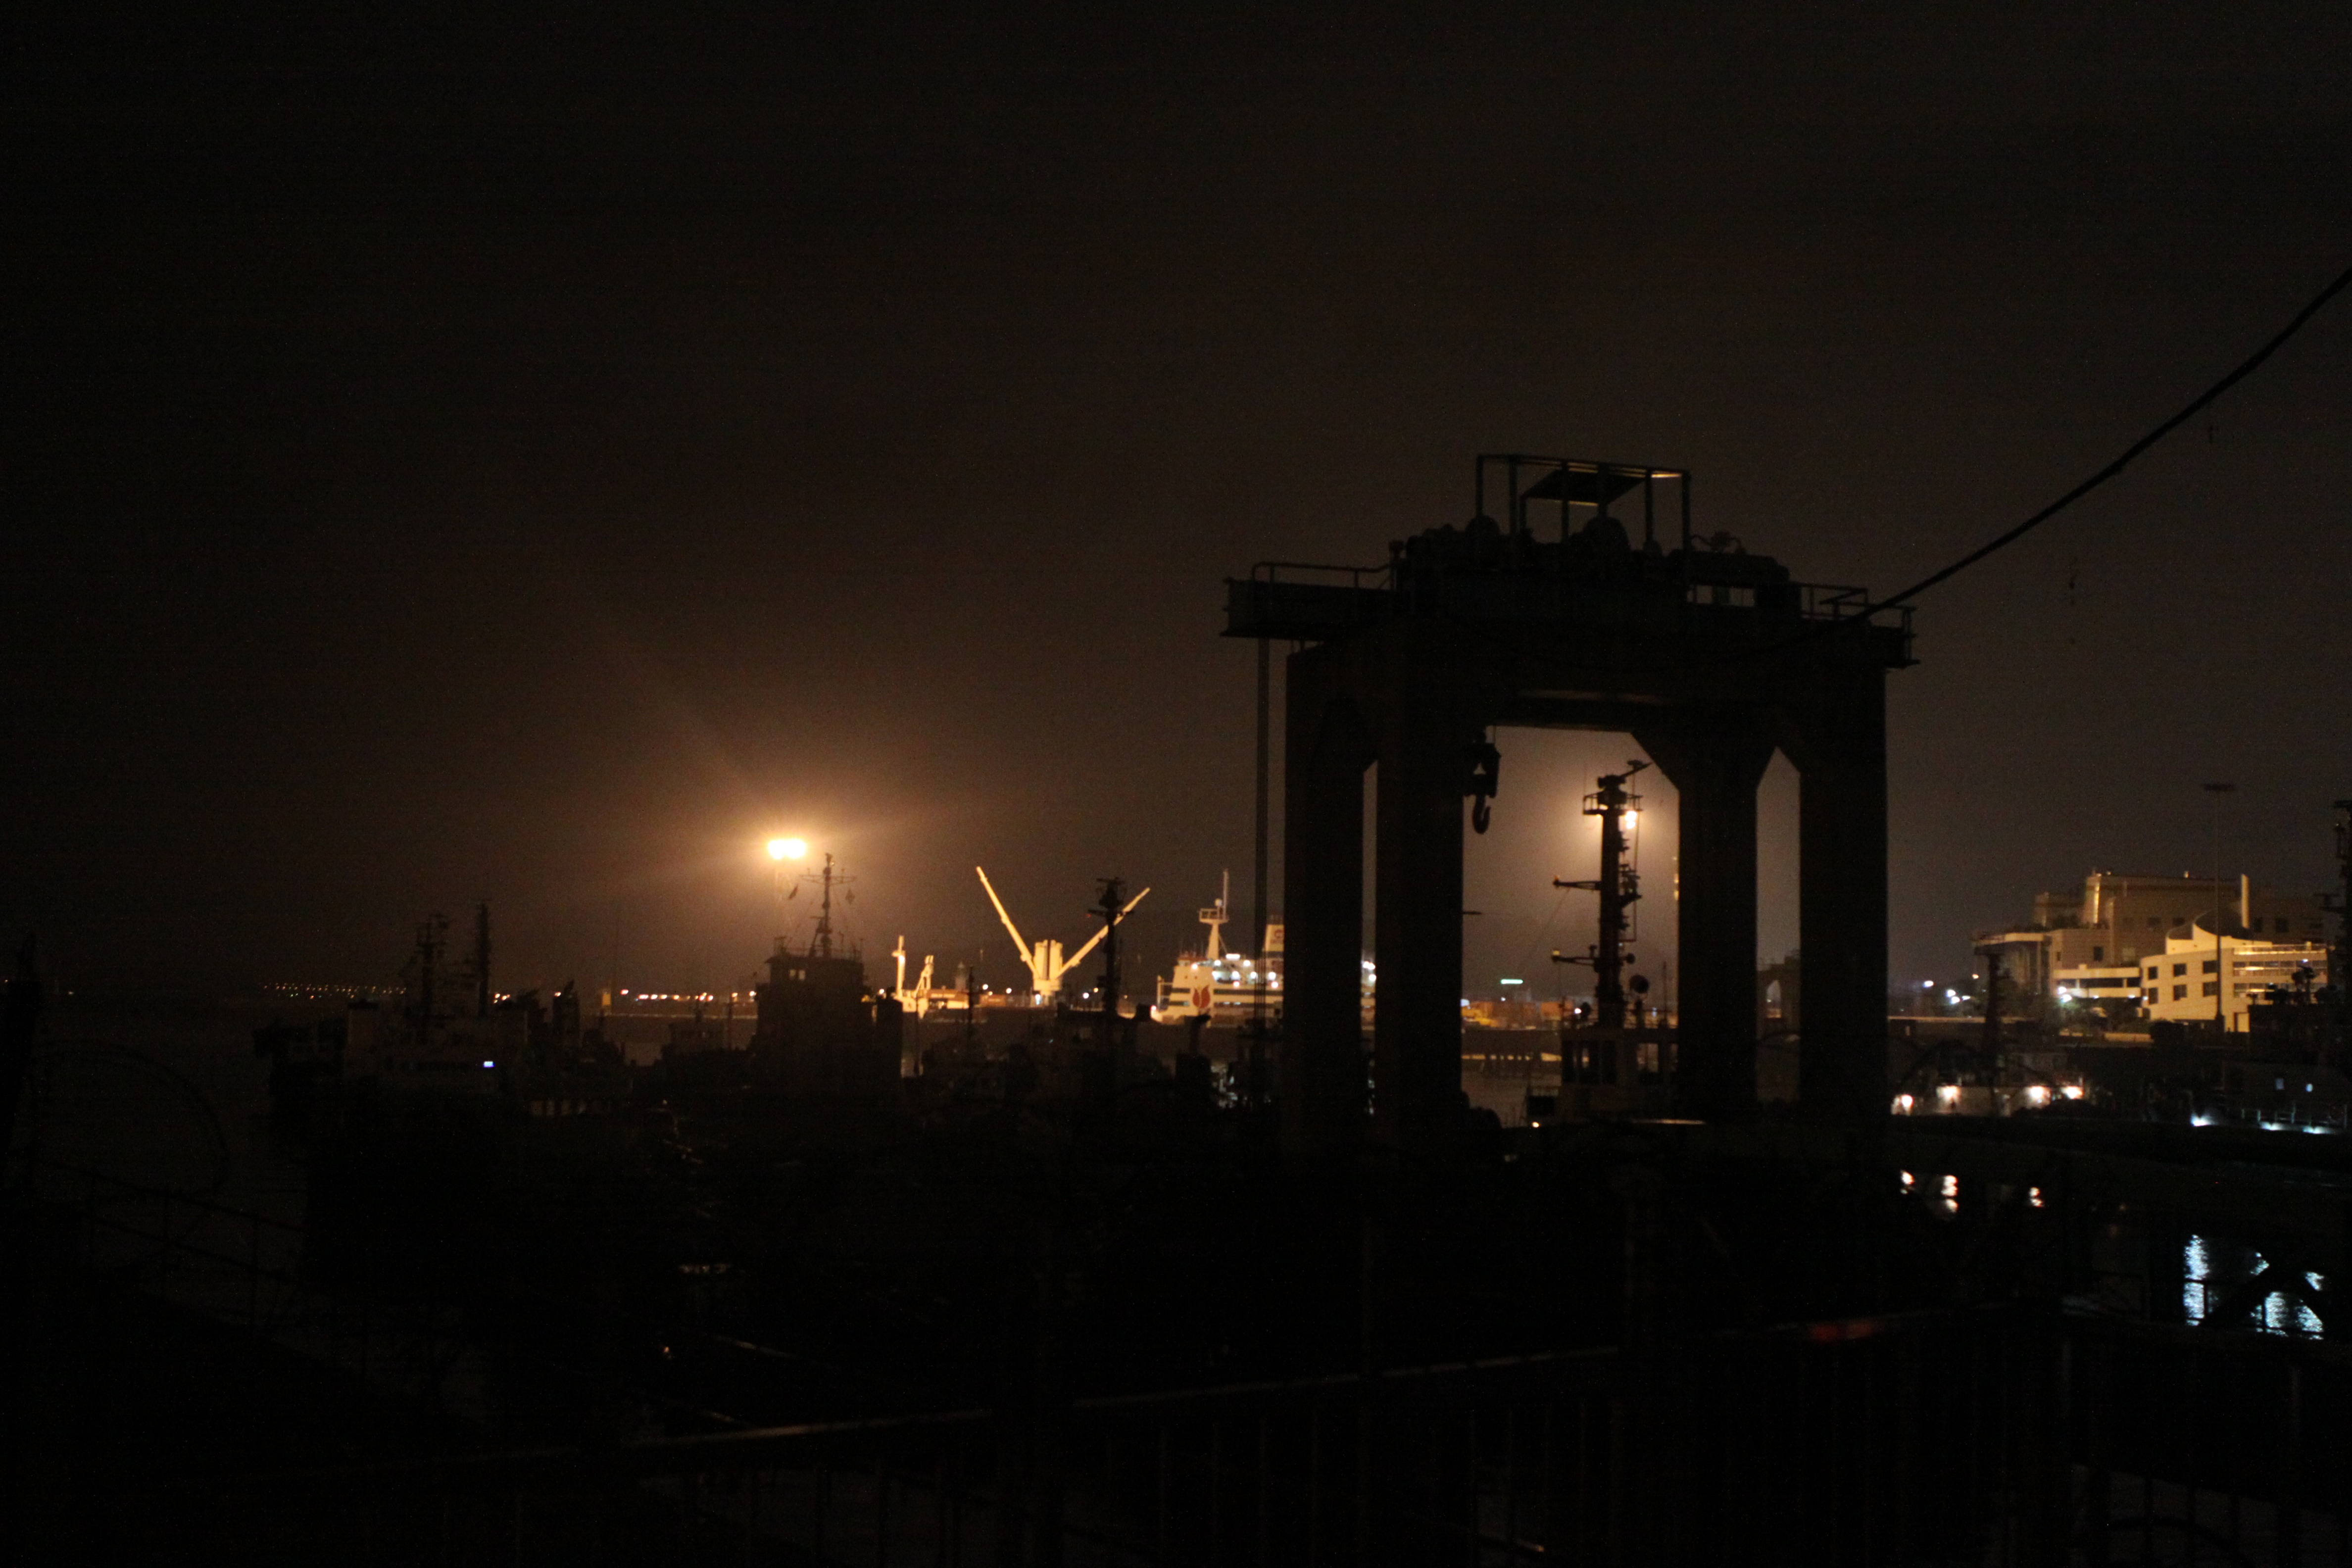
beach, sea, light, sky, skyline, night, atmosphere, ship, dusk, evening, darkness, port, lighting, lights, giant, night view, times, incheon, gm daewoo